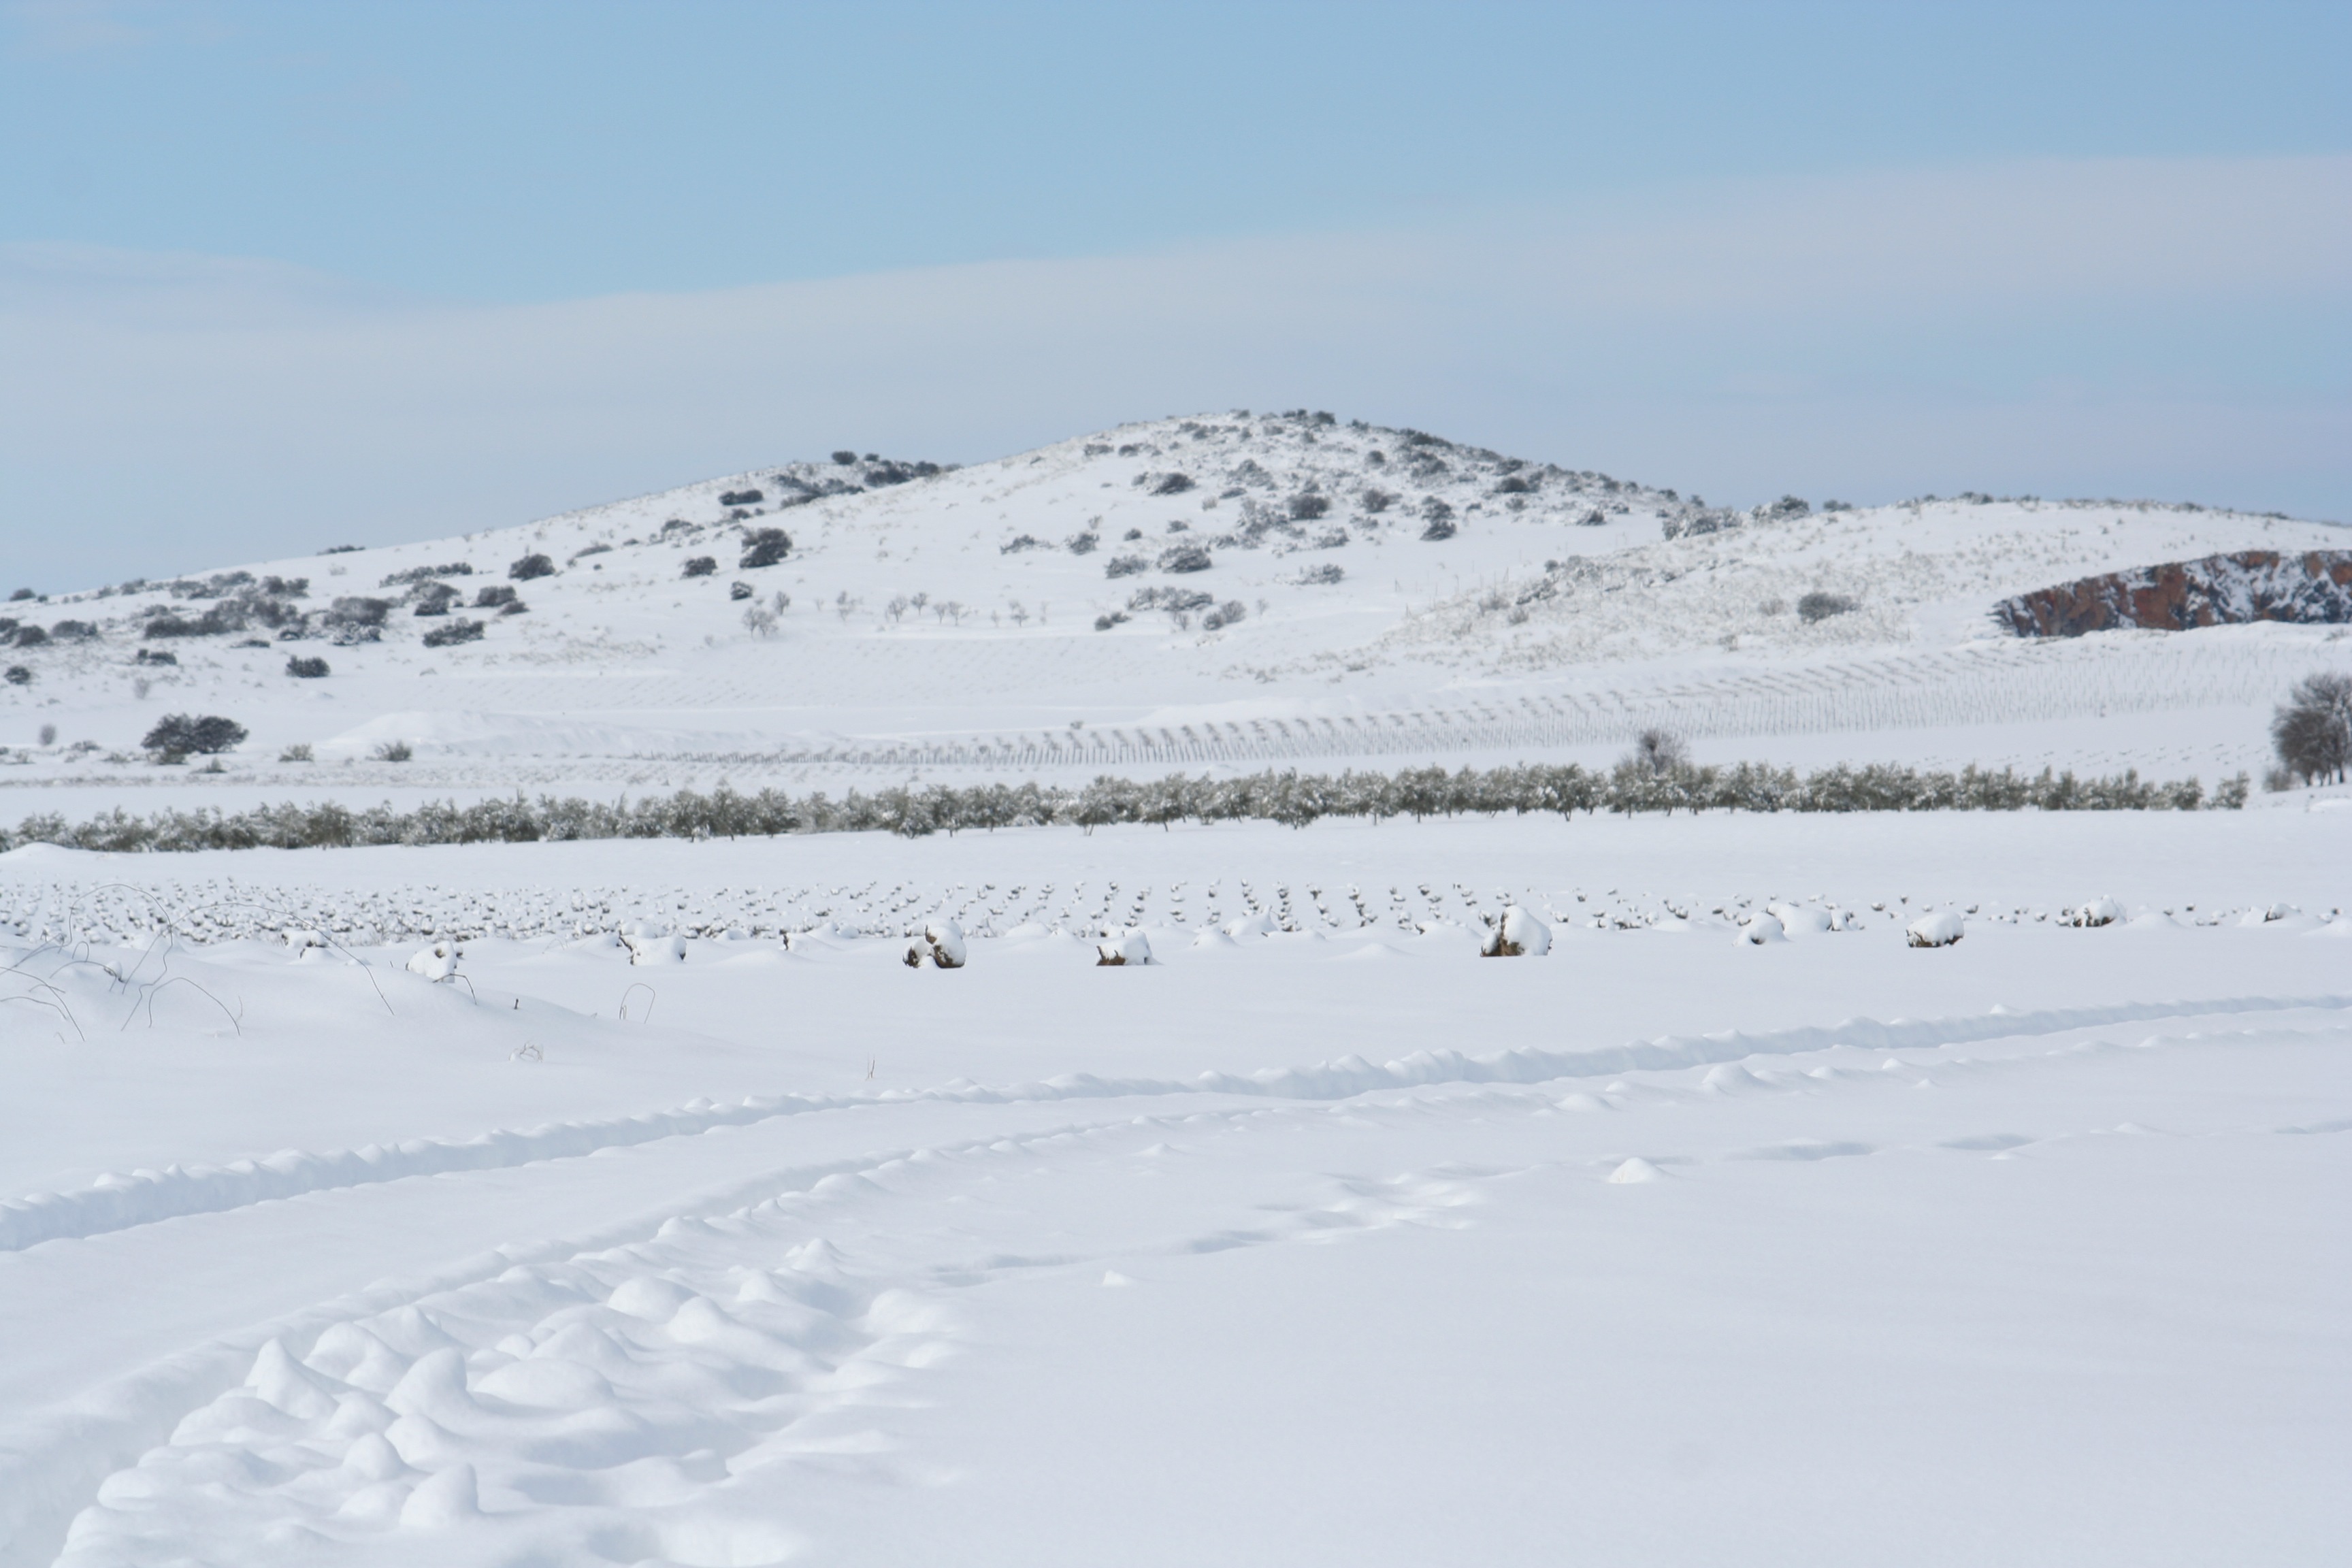
landscape, mountain, snow, winter, sky, white, weather, blue, arctic, season, plain, plateau, castilla, piste, tundra, freezing, treads, arctic ocean, geological phenomenon